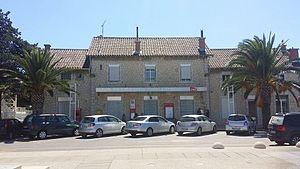
Gare du Grau Du Roi
La gare du Grau-du-Roi est une gare ferroviaire française de la ligne de Saint-Césaire au Grau-du-Roi, située sur le territoire de la commune du Grau-du-Roi, dans le département du Gard en région Occitanie.